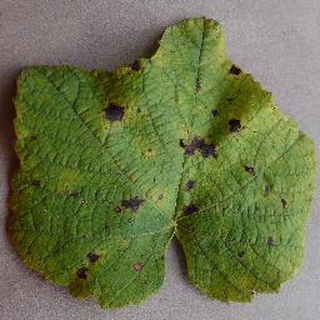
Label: grape_leaf_blight